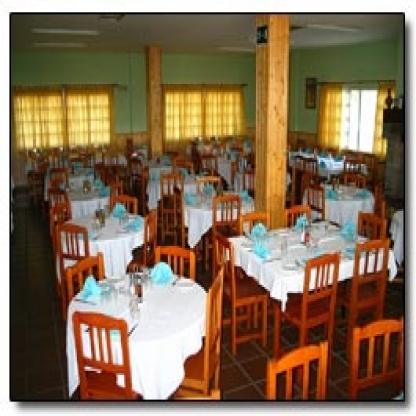
Scene: Indoor